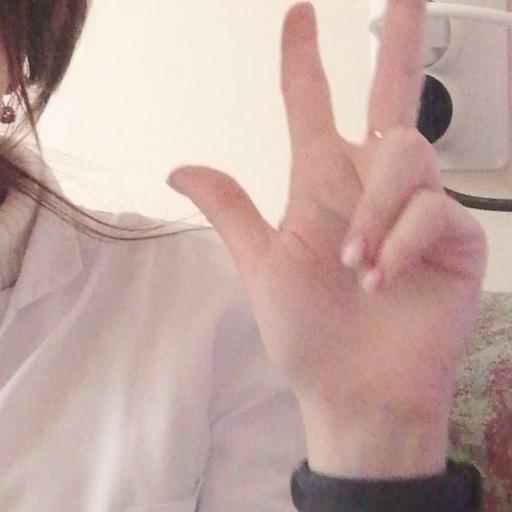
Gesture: three2